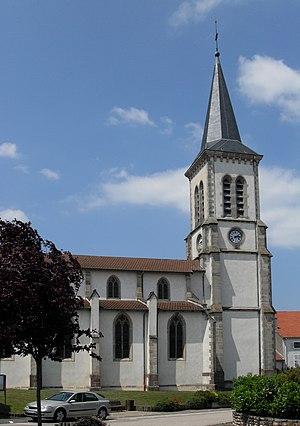
L'église Saint-Élophe à Rouvres-en-Xaintois
Rouvres-en-Xaintois est une commune française située dans le département des Vosges en région Grand Est.